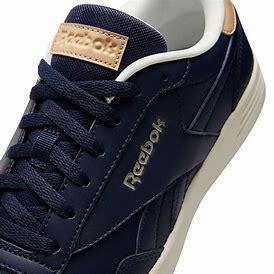
Brand: Reebok
Model: Royal Techque T